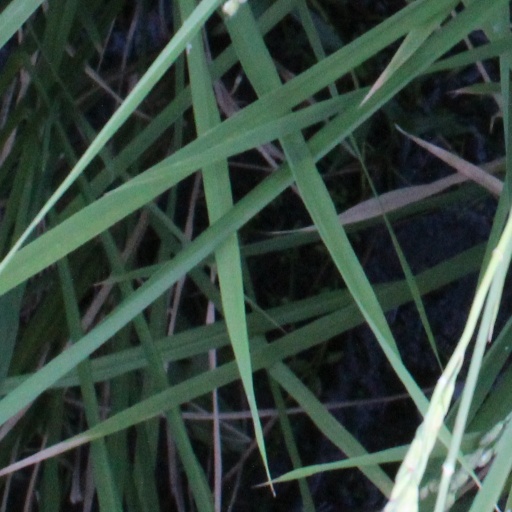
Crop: rice